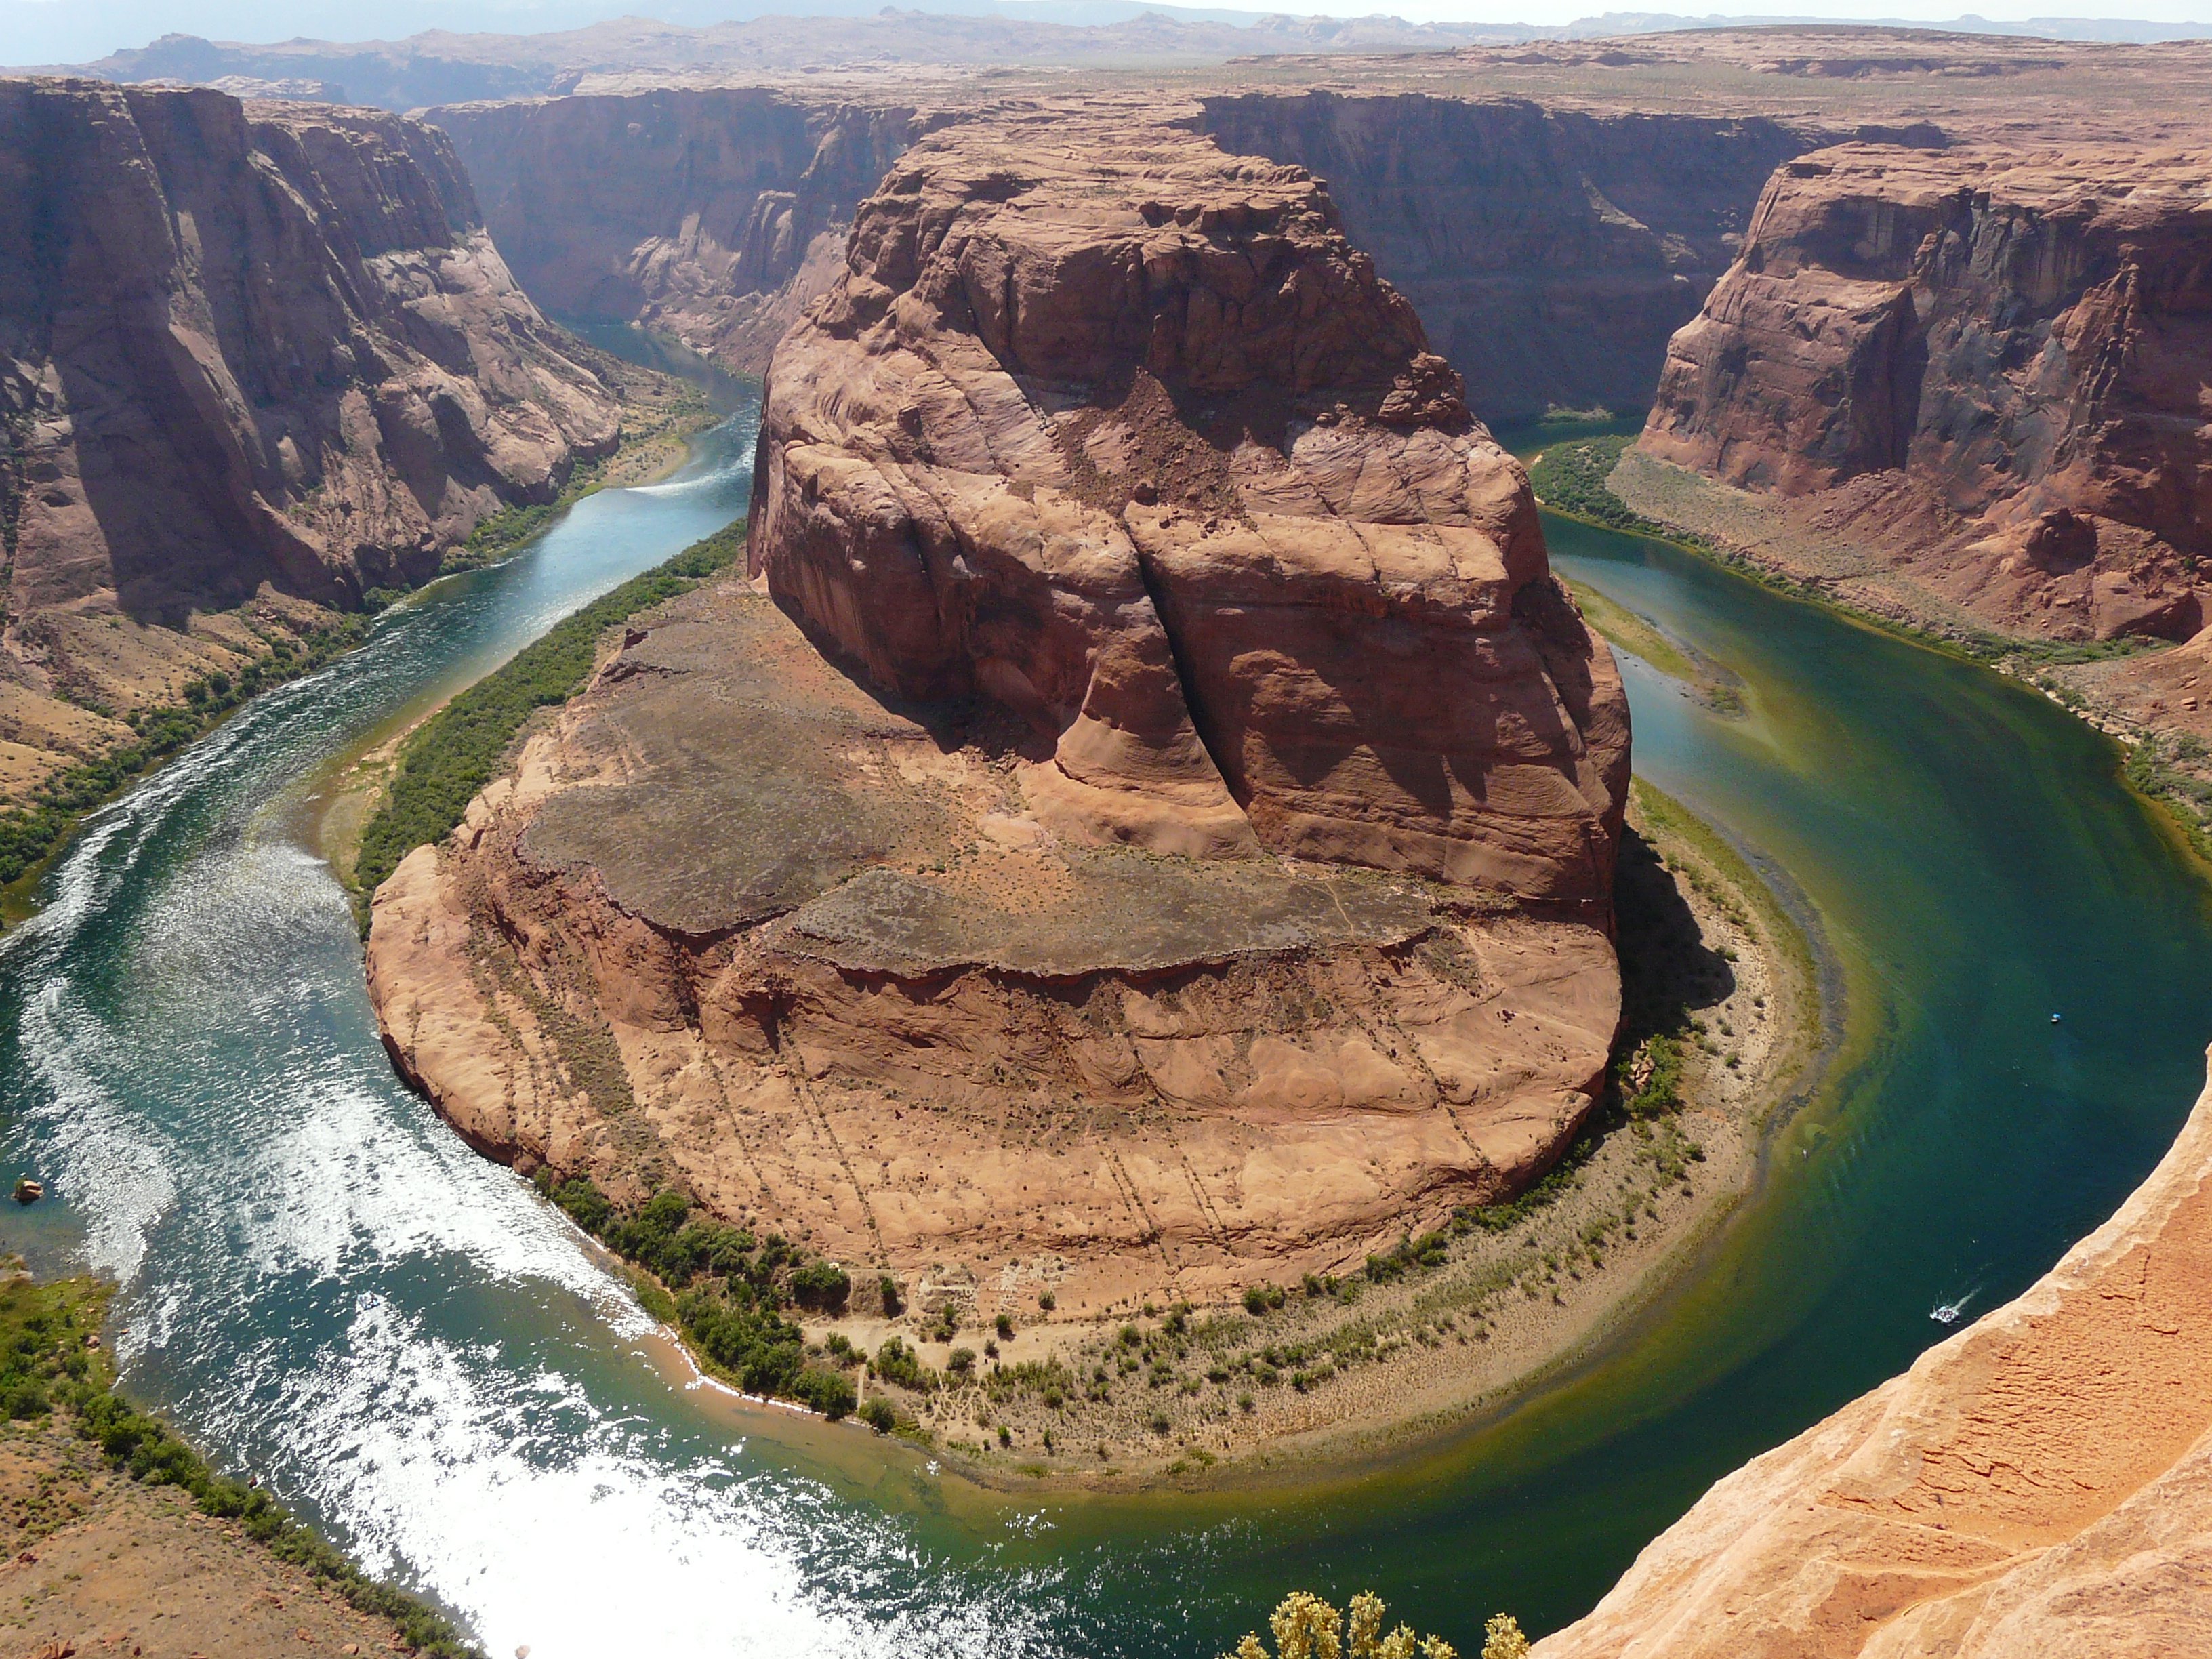
landscape, coast, rock, desert, valley, formation, dry, cliff, usa, gorge, canyon, reservoir, terrain, national park, page, arizona, geology, badlands, plateau, horseshoe bend, water feature, crater lake, cape, wadi, landform, colorado river, geographical feature